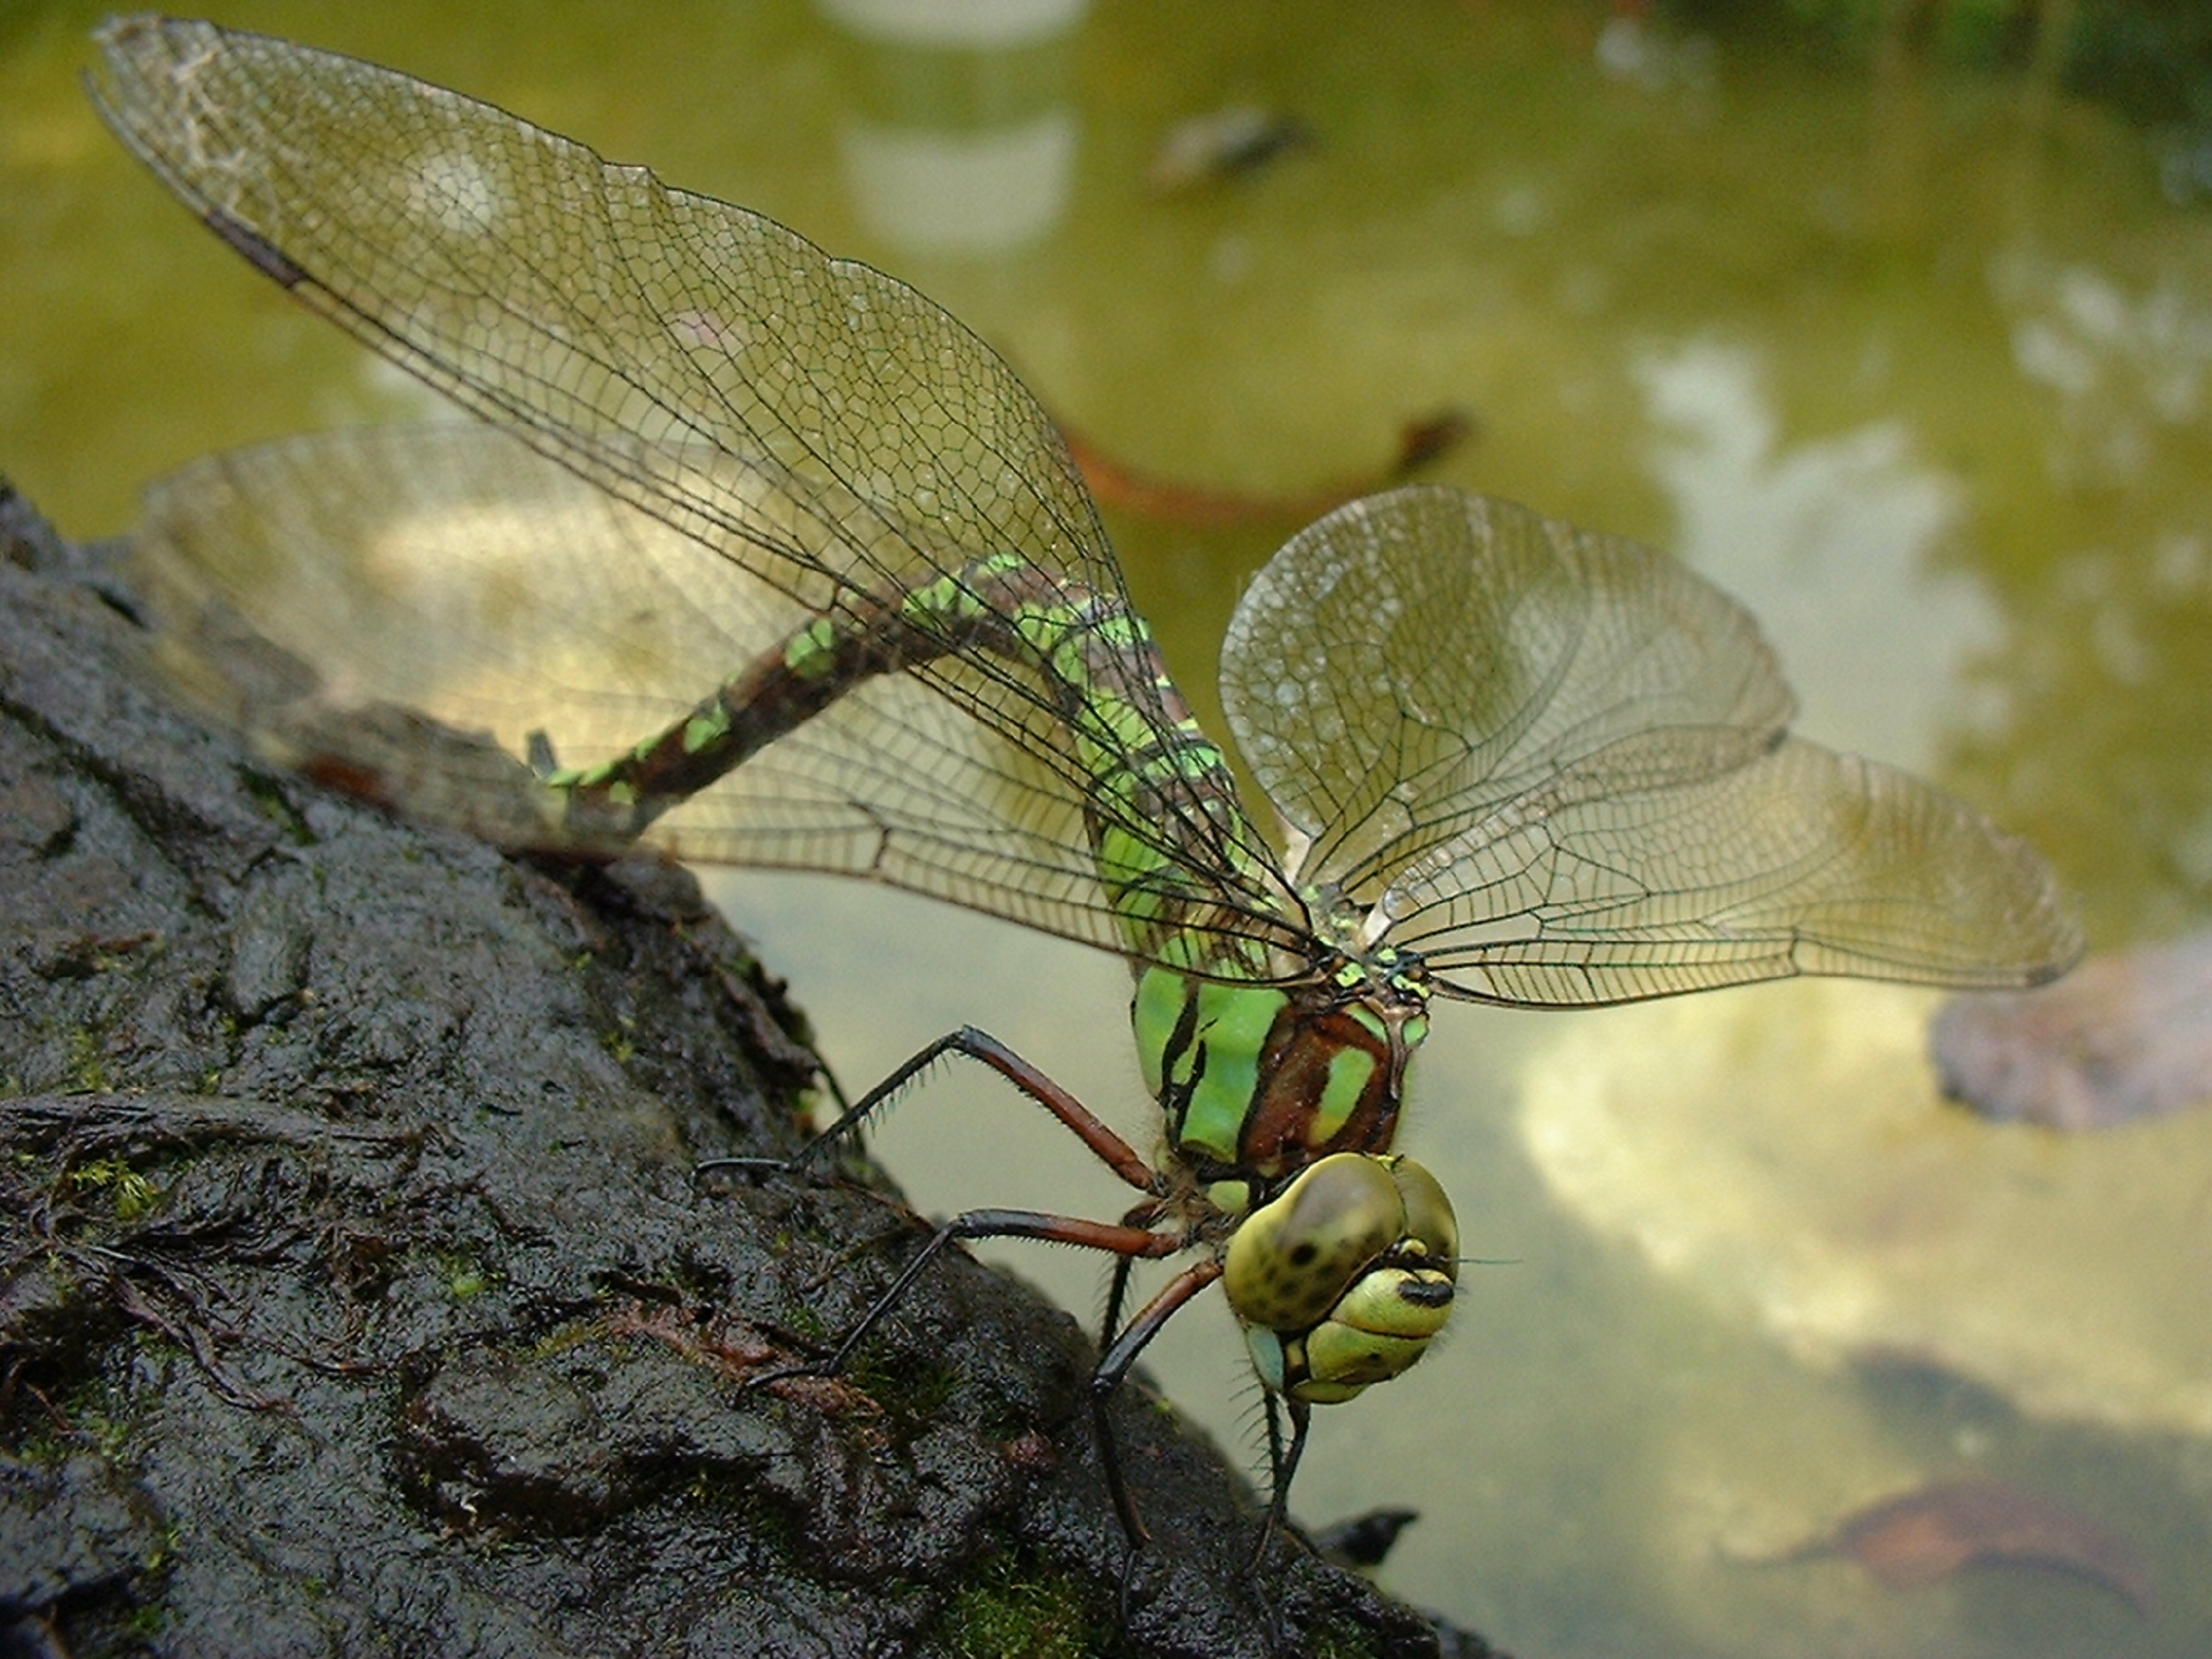
insect, dragonfly, dragonflies and damseflies, net winged insects, Hawker dragonflies, invertebrate, macro photography, organism, damselfly, mayflies, plant, Transparent material, wing, photography, branch, twig, wildlife, arthropod, plant stem